Four Seasons Hotels and Resorts

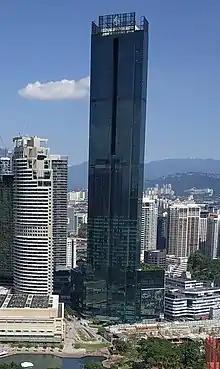
Four Seasons Place in Kuala Lumpur.

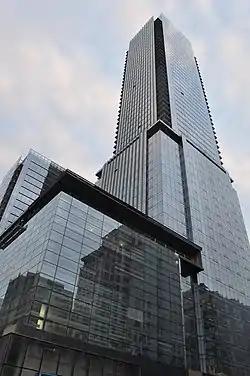
Four Seasons Hotel and Residences in Yorkville, Toronto

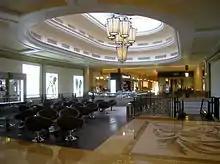
Interior of the Four Seasons Hotel and Resort in Macau

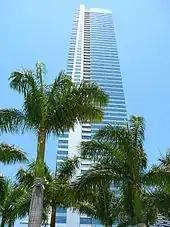
Four Seasons Hotel and Tower in Miami

Canadian businessman Isadore Sharp founded Four Seasons in 1960. While a young architect working for his father, Sharp designed a motel for a family friend; its success motivated him to try creating his own hotel. He bought a large parcel of land in a run-down area of Toronto and planned a stopover for business travelers; the Four Seasons Motor Hotel opened in 1961 with initial investors, Murray Koffler, Fred Eisen, and Eddie Creed.